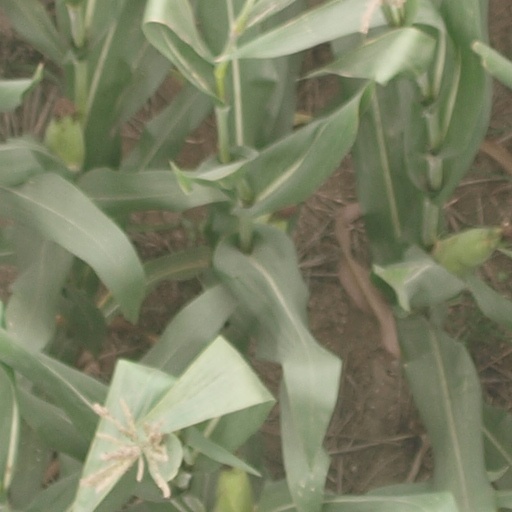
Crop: maize; corn